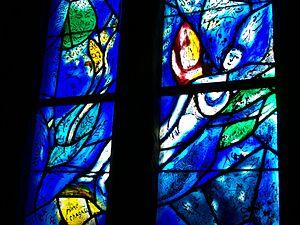
Marc Chagall, né Moïche Zakharovitch Chagalov, est un peintre et graveur, né le 7 juillet 1887 à Liozna, près de Vitebsk, en Biélorussie, naturalisé français en 1937, et mort le 28 mars 1985, à Saint-Paul-de-Vence, où il est enterré.